Love Finds Andy Hardy

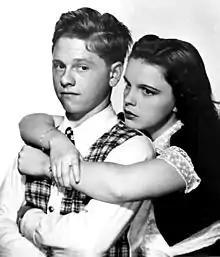
Rooney with Judy Garland in a still from the film

The film was a big hit, earning $1,637,000 in the US and Canada and $610,000 elsewhere, resulting in a profit of $1,345,000.